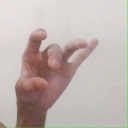
अक्षर: ओ